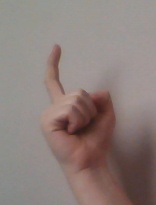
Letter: ra